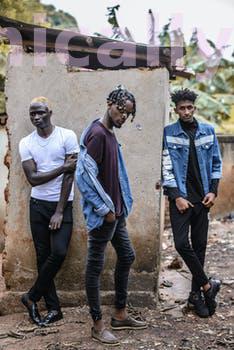
Label: Watermark